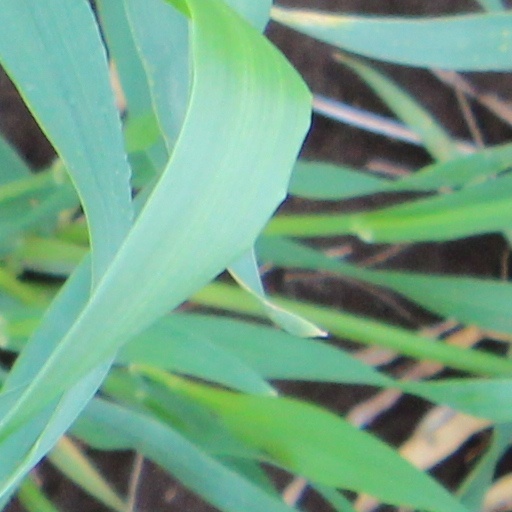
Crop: wheat